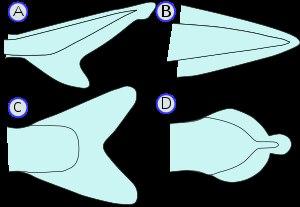
Une nageoire est un membre ou un appendice en général large et plat issu d'un repli cutané, permettant le mouvement et le soutien dans le milieu aquatique.
La nageoire caudale est une nageoire impaire terminant le corps des poissons ou de certains mammifères marins, à l'extrémité de leur pédoncule caudal.